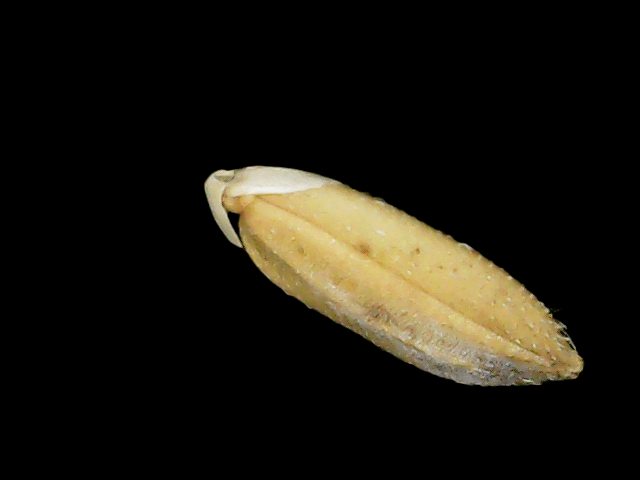
Rice variety: Binadhan10